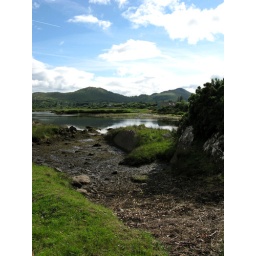
Camping wild in the town park of Sneem. Another golden location on a river bank.